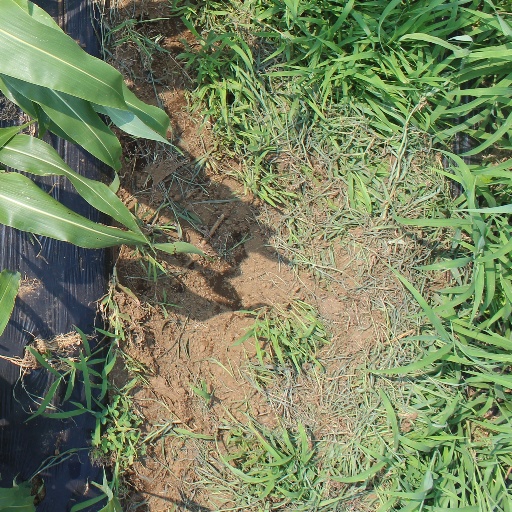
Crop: sorghum